Werner Kniesek

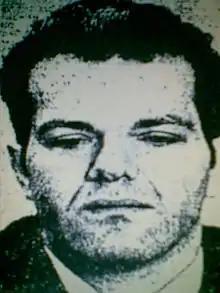
Werner Kniesek

Werner Kniesek (born November 17, 1946, in Salzburg) is an Austrian triple murderer. He is one of the most dangerous offenders in Austrian criminal history, having tortured and killed a family of three while on parole.